Frontier Fiesta

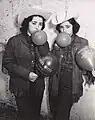
Balloons Depicting Frontier Fiesta April 22–26 in the 1950s

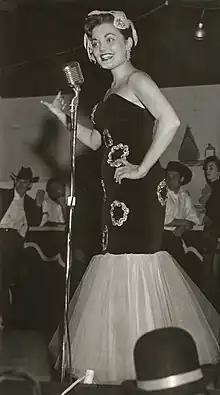
Jenna Coy Huddleston at the Tombstone Theater, one of the "Top Acts" during Frontier Fiesta 1956

In 1940, a group of students started a tradition known as Frontier Fiesta. This annual event had variety shows performed by students and concerts and was intended to bring together University of Houston students and the Houston community. The tradition grew tremendously over the next few years and became hugely popular, and Houston mayors often declared "Fiesta City" as an official "town" for the week. Hollywood stars such as Humphrey Bogart, James Garner, Anne Baxter, Kenny Rogers, and Patsy Swayze were attracted to the annual event. "Life" magazine once dubbed it, "The Greatest College Show on Earth". It also drew attention for only accepting Confederate money.